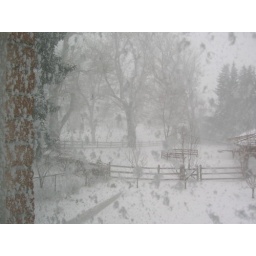
All windows in the house got some snow, we could barely see.